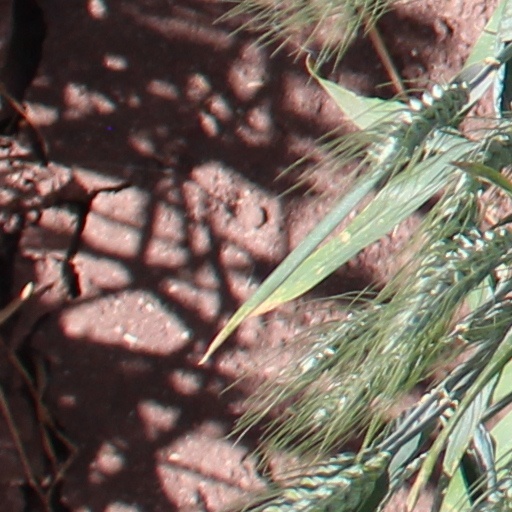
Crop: wheat